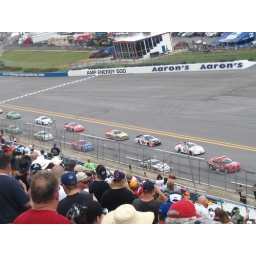
Nationwide race as the field follows the pace car in parade laps.